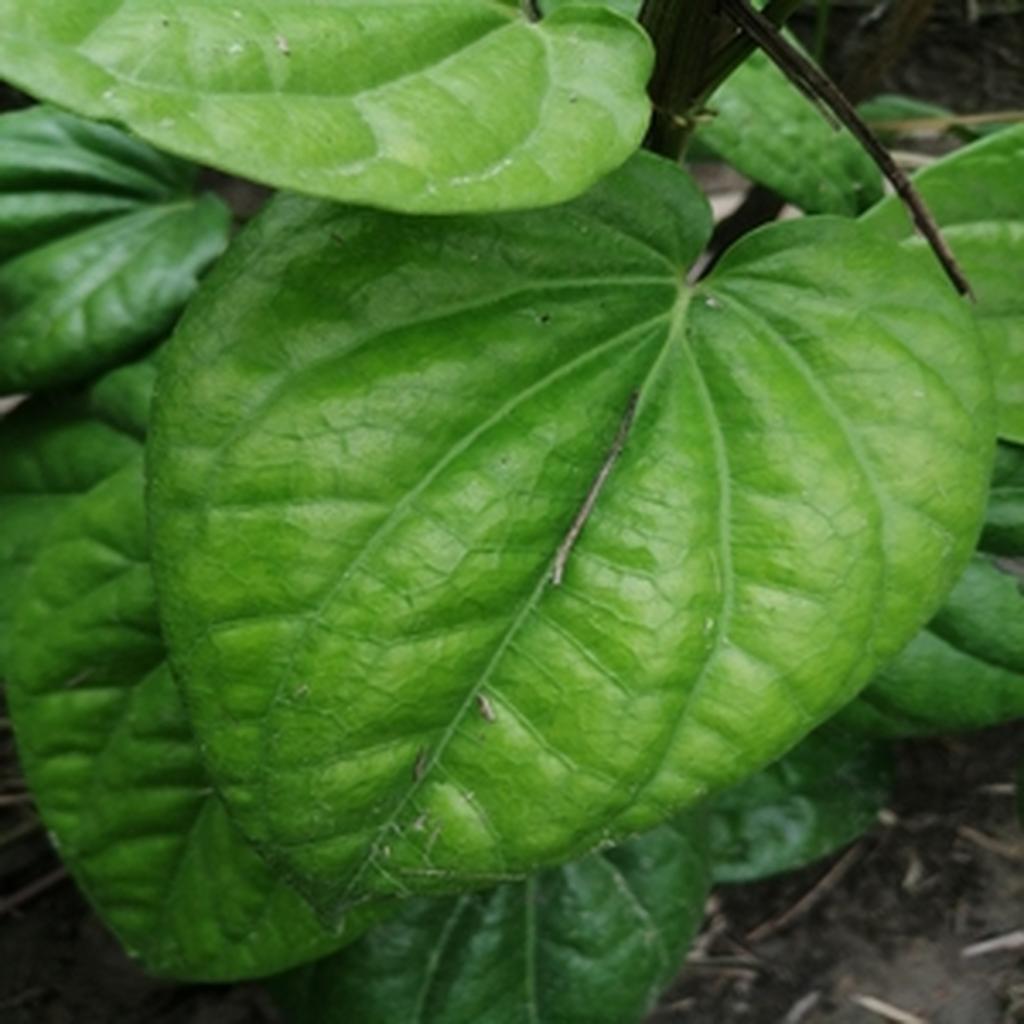
Label: Healthy_Leaf